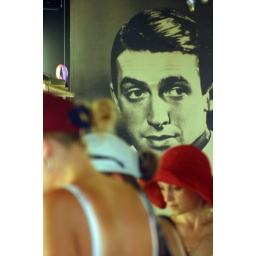
..July 2006.. (thanks for girls in red hats)